Coincident disruptive coloration

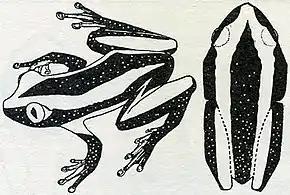
Hugh Cott's drawings of 'coincident disruptive coloration' in the frog then called "Megalixalus fornasinii" formed "persuasive arguments" for natural selection. Left: active; right: at rest, marks coinciding.

Coincident disruptive coloration or coincident disruptive patterns are patterns of disruptive coloration in animals that go beyond the usual camouflage function of breaking up the continuity of an animal's shape, to join up parts of the body that are separate. This is seen in extreme form in frogs such as "Afrixalus fornasini" where the camouflage pattern extends across the body, head, and all four limbs, making the animal look quite unlike a frog when at rest with the limbs tucked in.